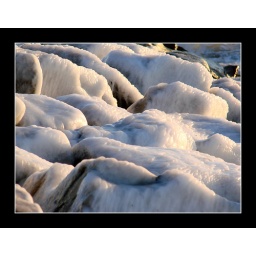
Frozen rocks along the coast of Gooseberry Island in Westport Massachusetts.